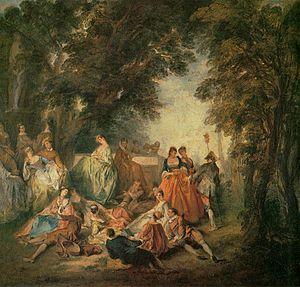
Nicolas Lancret, né le 22 janvier 1690 à Paris où il est mort le 14 septembre 1743, est un peintre français.